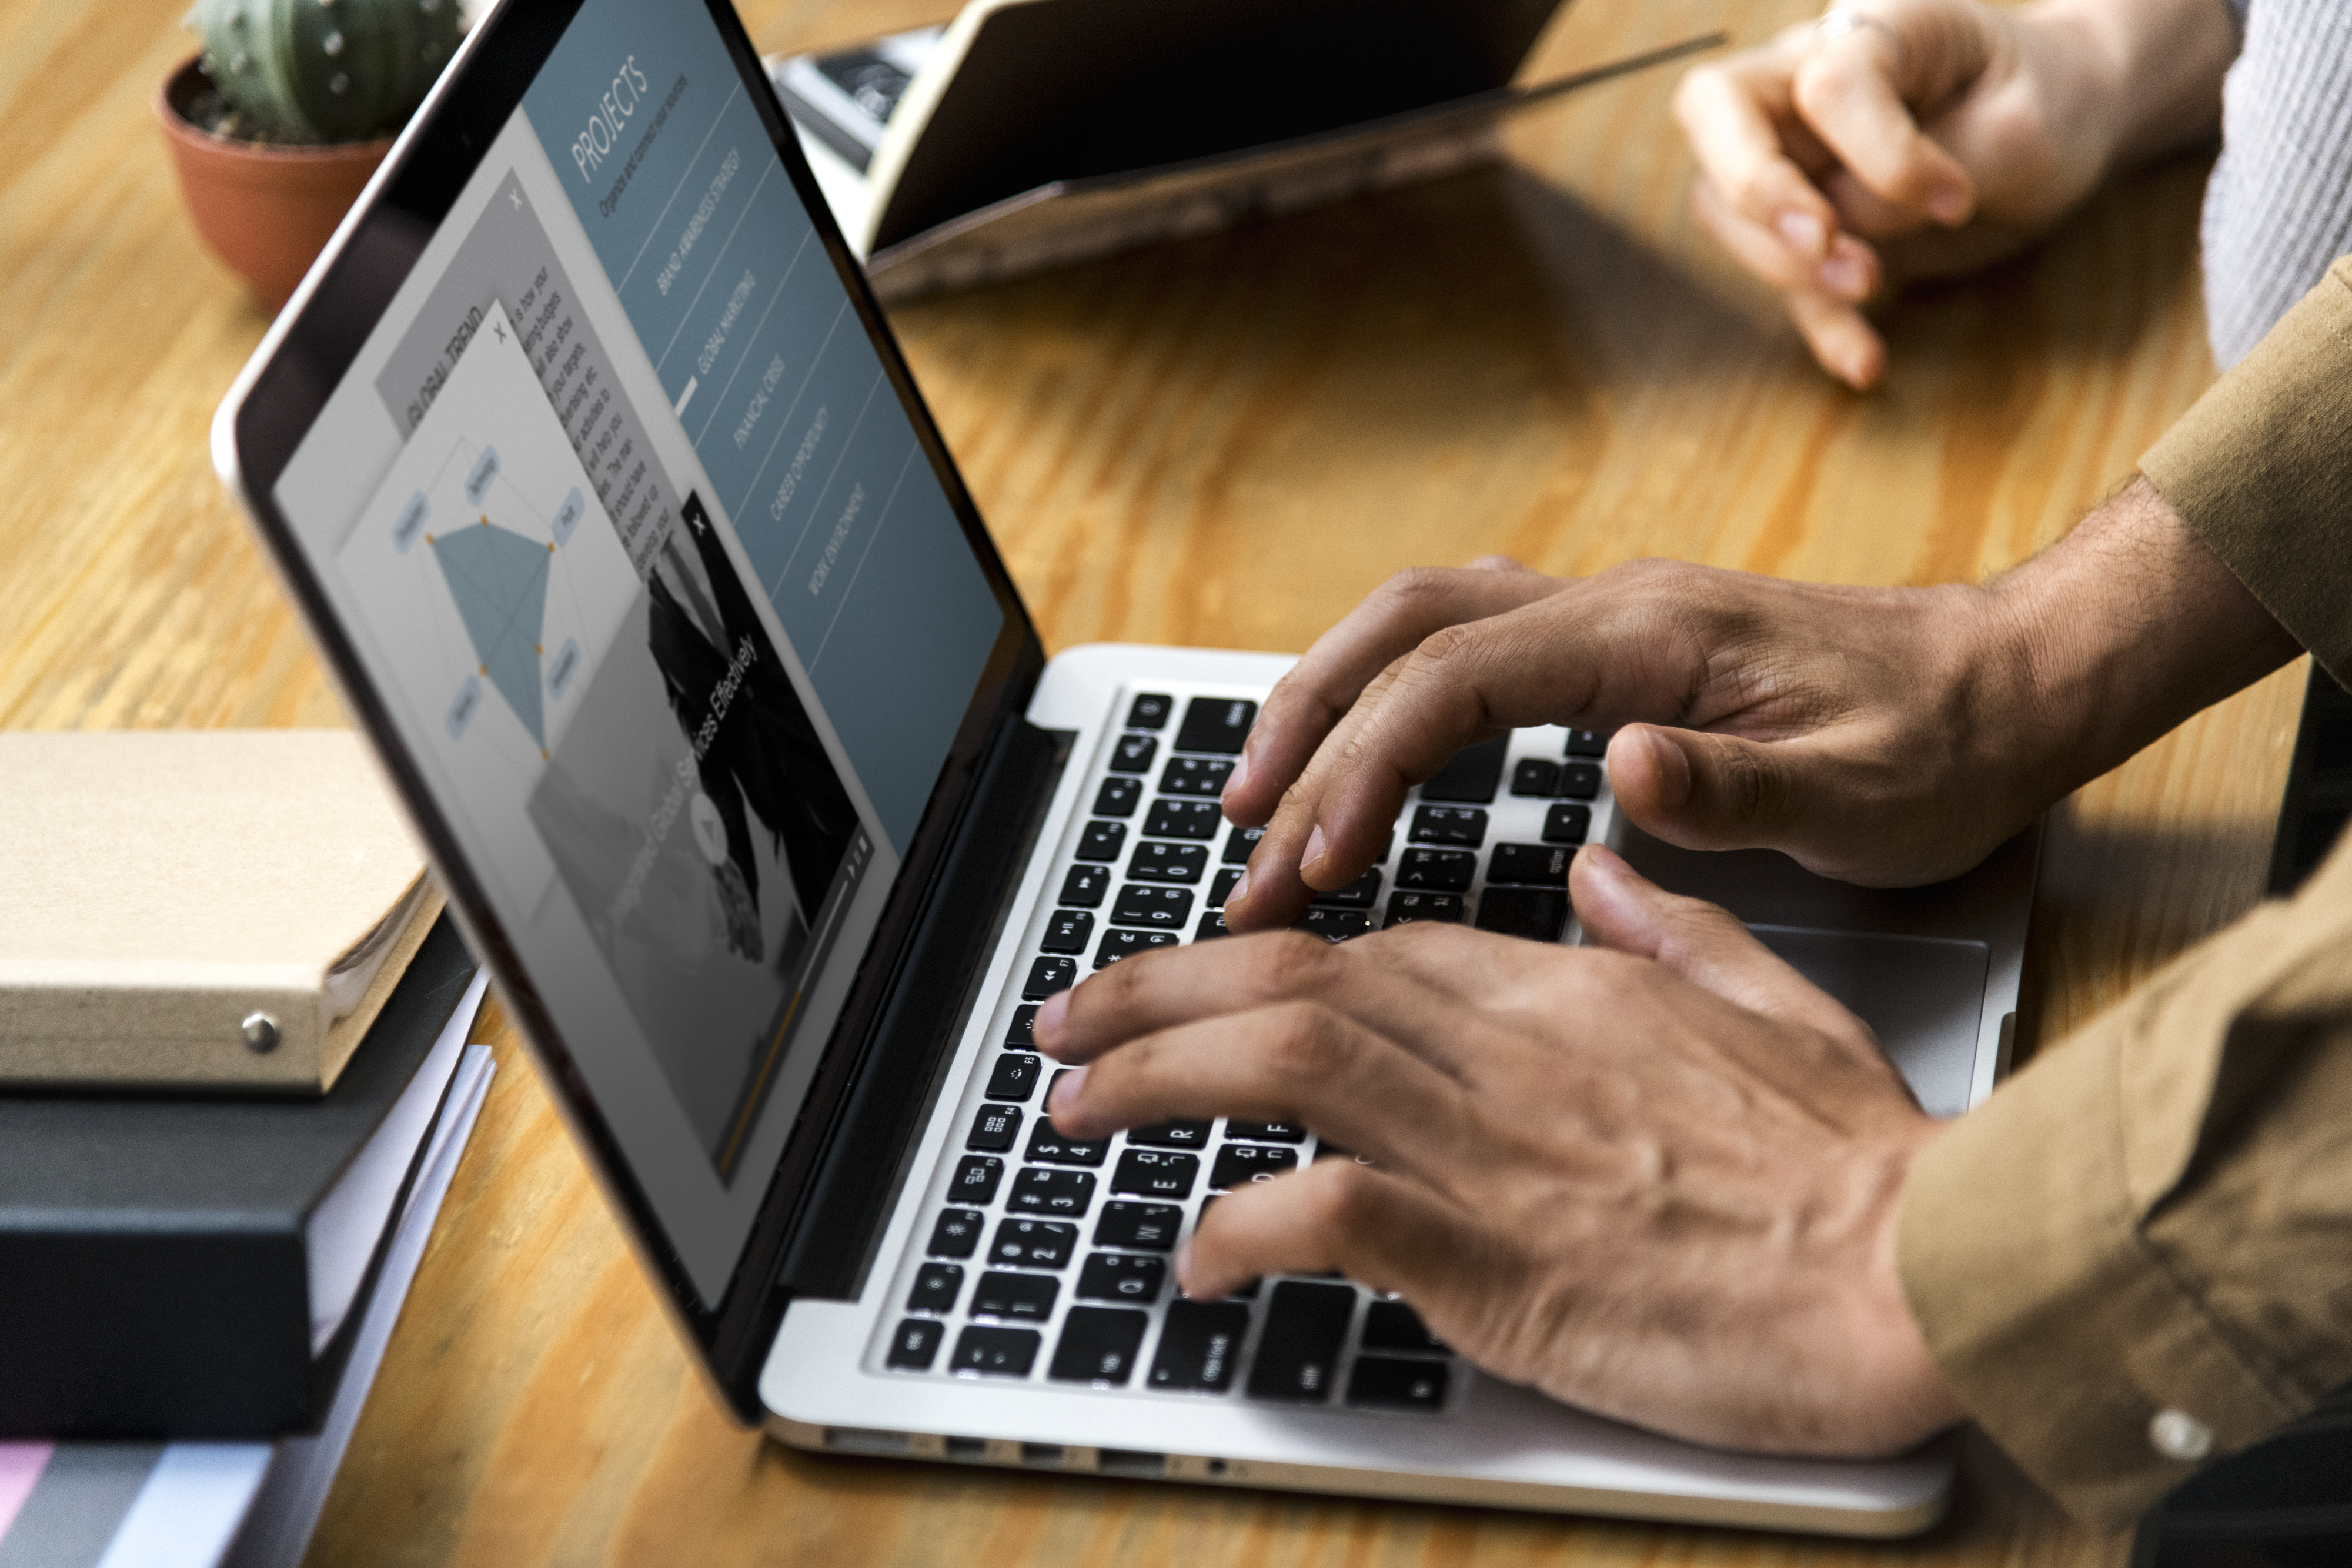
adult, business, businessman, businesswoman, caucasian, colleagues, communication, conference, connection, copy space, design space, device, digital, document, documentation, female, files, graphic, hall, ideas, indoor, internet, laptop, male, man, meeting, mobile, modern, network, notebook, notepad, office, phone, planning, projects, screen, startup, statistics, strategy, table, technology, typing, venture, woman, wooden, work place, workers, working, electronic device, gadget, communication device, computer keyboard, telephony, electronics, mobile phone, personal computer, mobile device